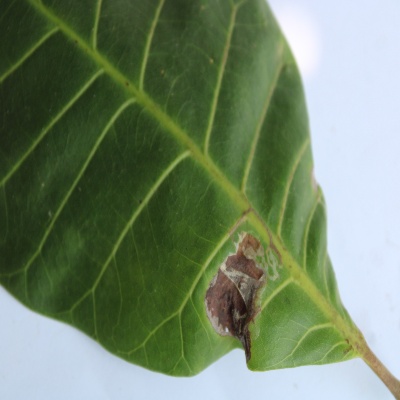
Crop: Cashew
Condition: leaf miner